Loggan Rock

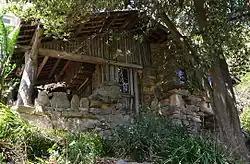
Loggan Rock, pictured in 2012.

Loggan Rock is a heritage-listed residential building located at 111 Whale Beach Road, Avalon Beach (formerly known as Avalon until 2012), Northern Beaches Council, New South Wales, Australia. It was designed in 1929 by Alexander Stewart Jolly in the Californian Bungalow style, with a 1953 modern extension designed by Max Collard. The house was built from 1929 to 1953. The house is also known as Cabin Avalon and Log and Rock; and it was added to the New South Wales State Heritage Register on 15 August 2008.